Kumail Nanjiani

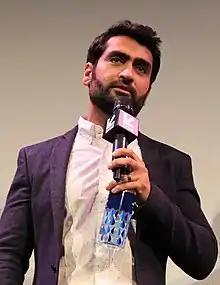
Nanjiani at South by Southwest, 2019

In 2019, Nanjiani headlined the first episode of the CBS All Access revival of the anthology series "The Twilight Zone". For his role on "The Twilight Zone," Nanjiani received a nomination for the Primetime Emmy Award for Outstanding Guest Actor in a Drama Series. In film, Nanjiani voiced the alien Pawny in "Men in Black International", which was released on June 14. Nanjiani stated, "I play an alien so you won't see my face but you'll hear my voice, I'm a little alien frog/lizard... thing." Nanjiani also stars in the action comedy film "Stuber", released on July 12. In 2020, Nanjiani lent his voice to Plimpton, an ostrich, in the adventure comedy film "Dolittle". He also wrote for and produced the Apple TV+ anthology series "Little America", which premiered in January 2020. The series is based on the story collection of the same name from Epic Magazine which focuses on stories from immigrants. To promote the series, Nanjiani appeared at the Apple Event of March 25, 2019. Nanjiani starred with Issa Rae in the comedy-chase film "The Lovebirds", directed by Michael Showalter, produced by Paramount Pictures, and released by Netflix in May 2020.